Religious satire

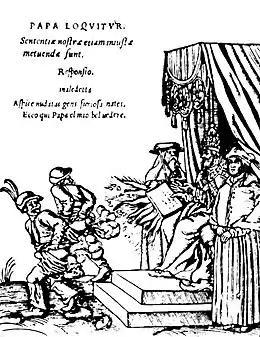
From a series of woodcuts (1545) usually referred to as the "Papstspotbilder" or "Papstspottbilder" in German or "Depictions of the Papacy" in English, by Lucas Cranach, commissioned by Martin Luther. Title: Kissing the Pope's Feet. German peasants respond to a papal bull of Pope Paul III. Caption reads: "Don't frighten us Pope, with your ban, and don't be such a furious man. Otherwise we shall turn around and show you our rears."

Religious satire is a form of satire that refers to religious beliefs and can take the form of texts, plays, films, and parody. From the earliest times, at least since the plays of Aristophanes, religion has been one of the three primary topics of literary satire, along with politics and sex. Satire which targets the clergy is a type of political satire, while religious satire is that which targets religious beliefs. Religious satire is also sometimes called philosophical satire, and is thought to be the result of agnosticism or atheism. Notable works of religious satire surfaced during the Renaissance, with works by Geoffrey Chaucer, Erasmus and Albrecht Dürer.